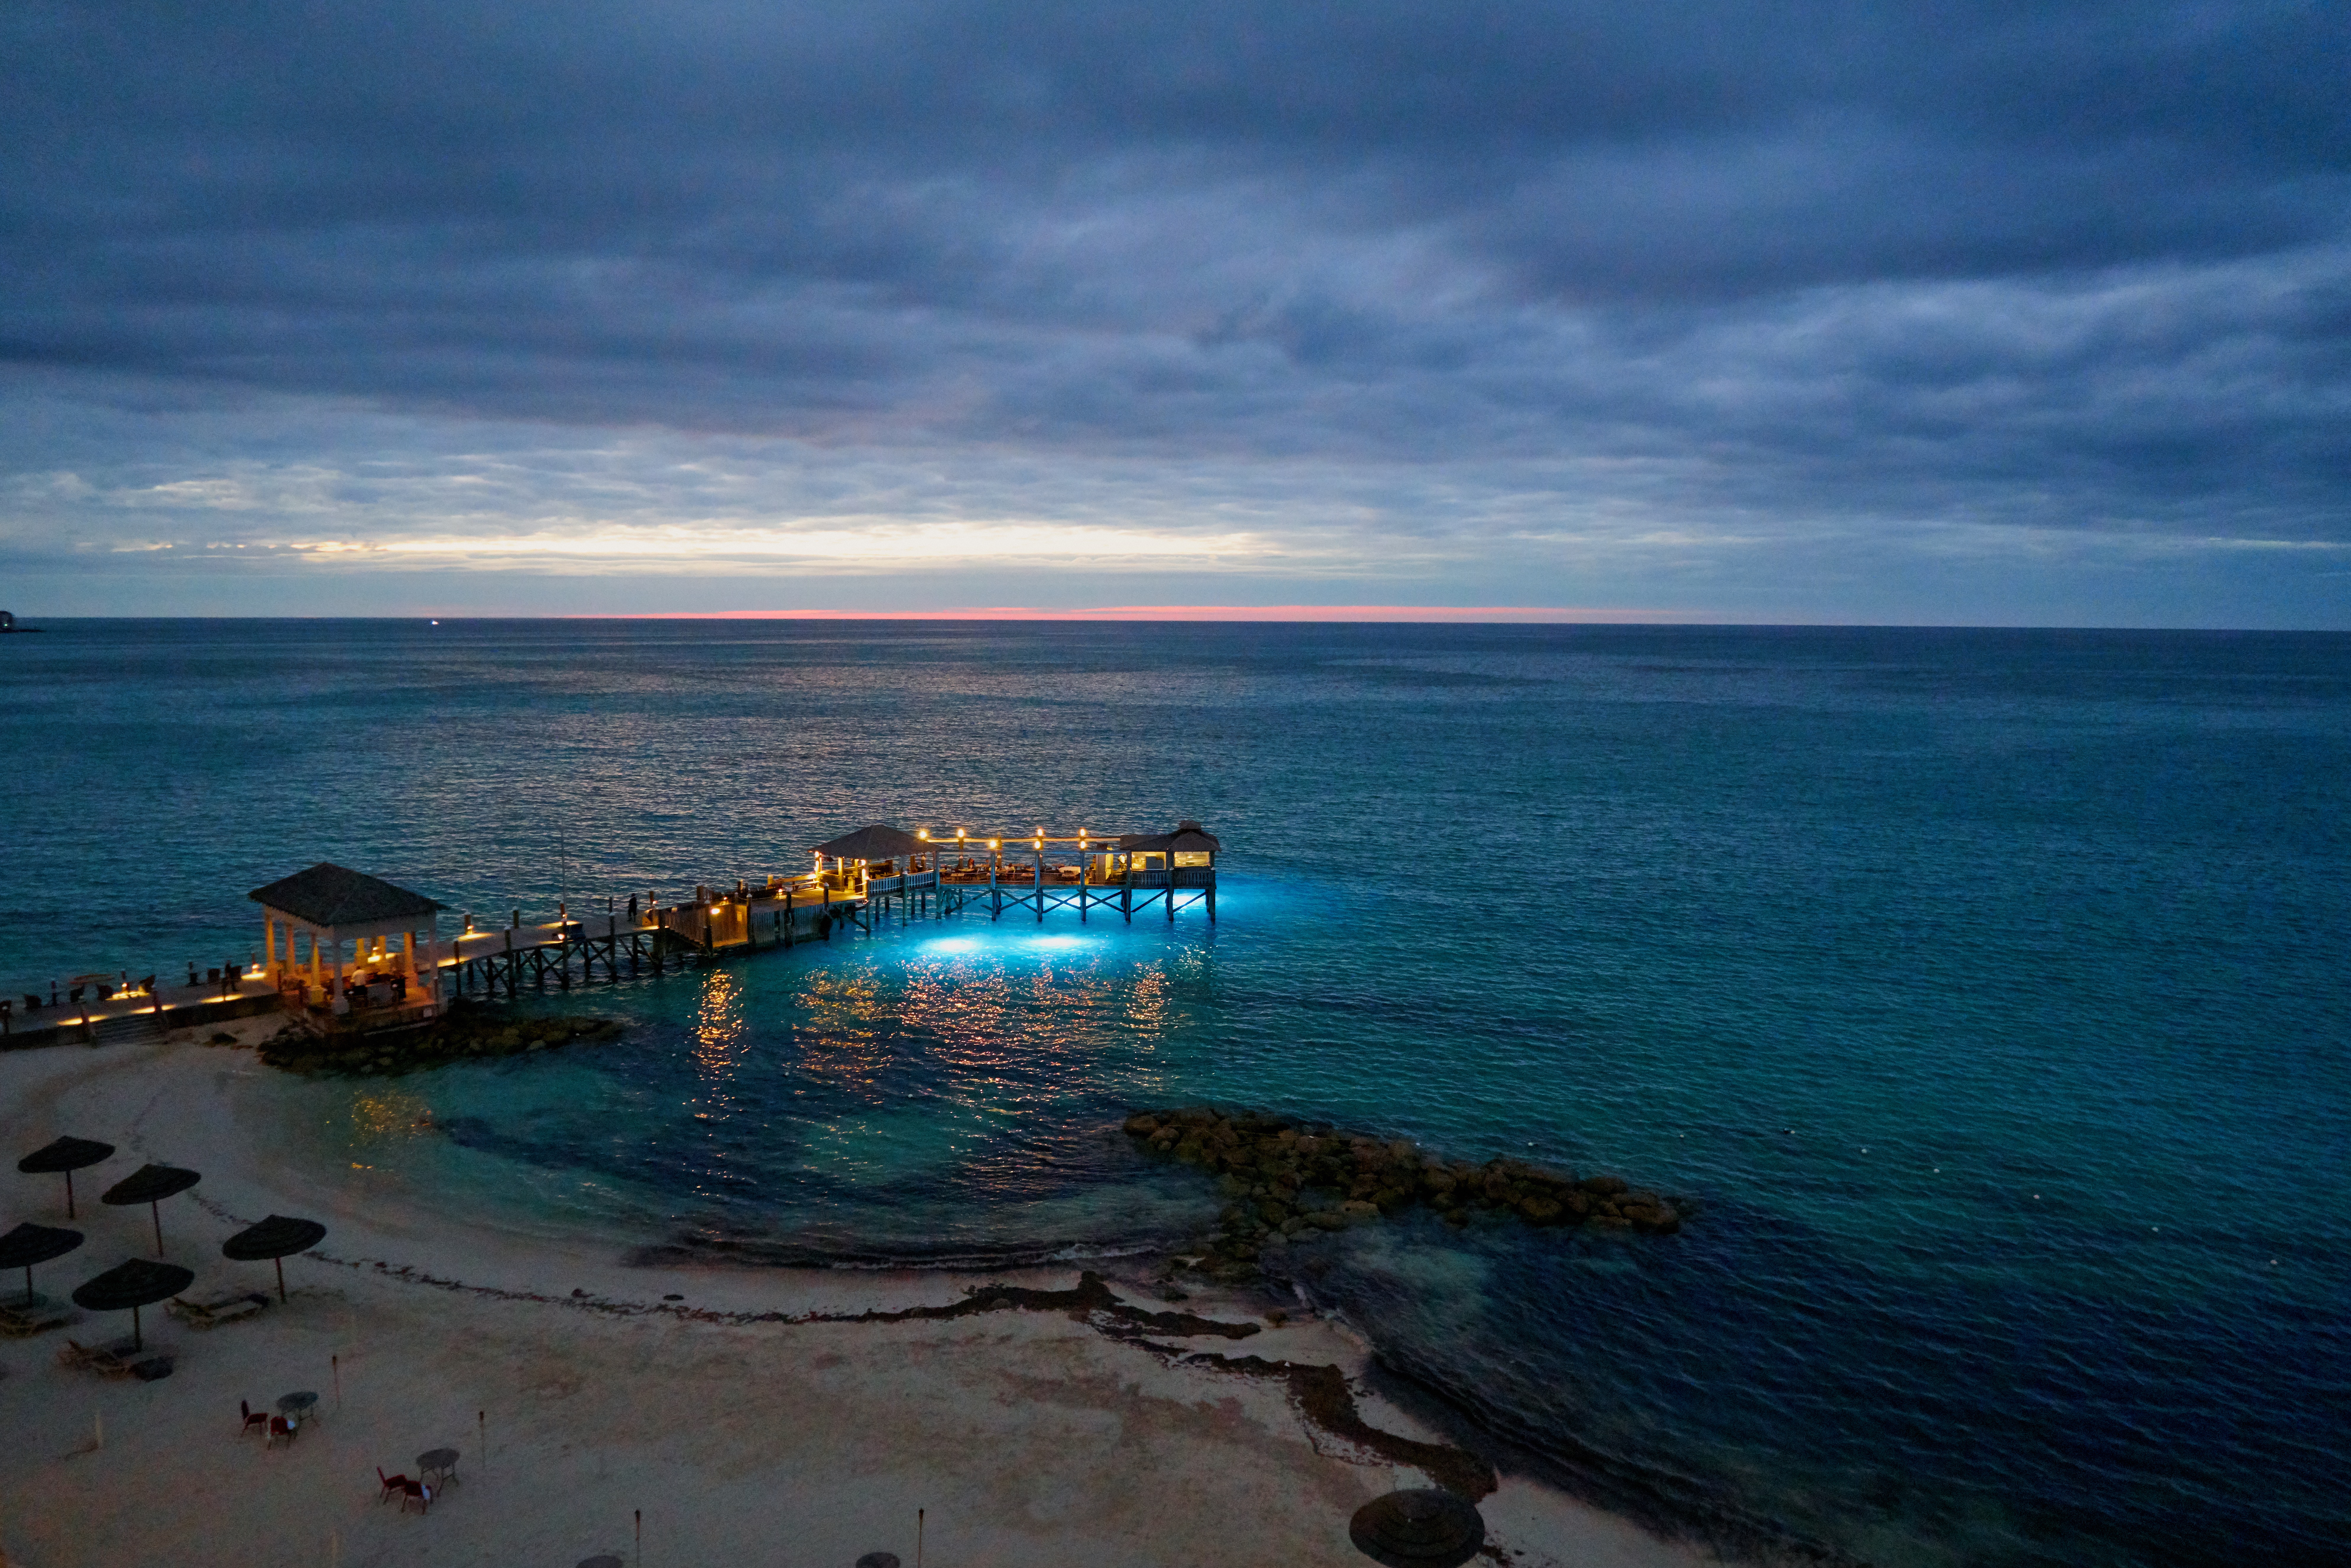
body of water, sky, sea, blue, ocean, coast, water, horizon, shore, beach, cloud, coastal and oceanic landforms, azure, wave, calm, vacation, evening, headland, bay, landscape, rock, sound, photography, wind wave, night, tourism, dusk, promontory, tropics, reflection, pier, bight